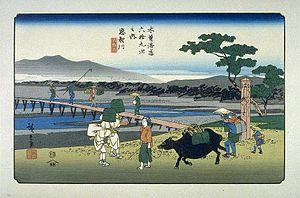
Les Soixante-neuf Stations du Kiso Kaidō sont une série d'estampes japonaises ukiyo-e créées par Utagawa Hiroshige et Keisai Eisen entre 1834-1835 et 1842. Cette série représente l'ensemble des étapes de la grande route de Kiso Kaidō, allant d'Edo, où réside alors le shogun, à Kyōto, où réside l'empereur.
Echigawa-juku était la soixante-cinquième des soixante-neuf stations du Nakasendō. Elle est située à Aishō, district d'Echi, dans la préfecture de Shiga au Japon.